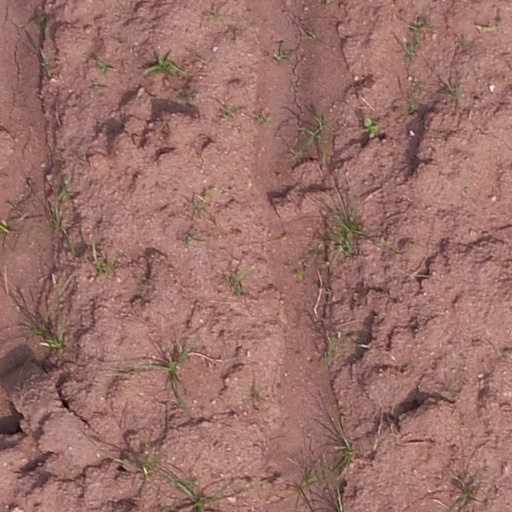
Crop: maize; corn